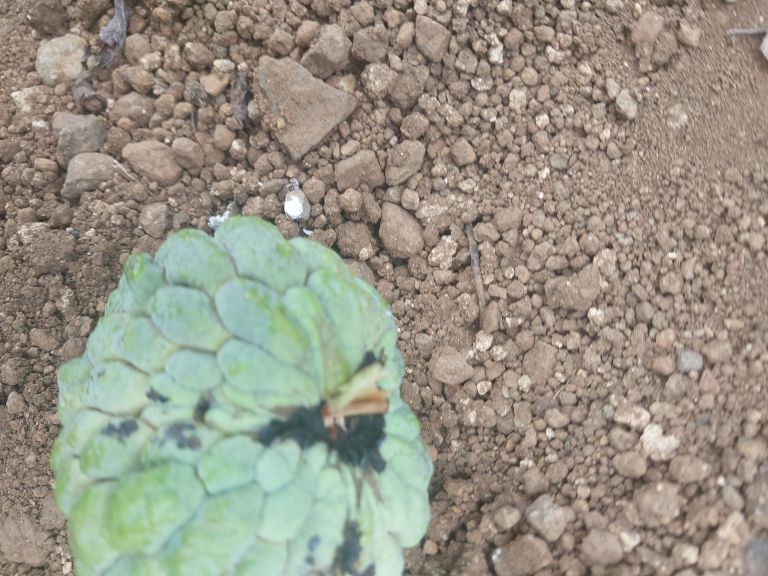
Disease label: Blank Canker